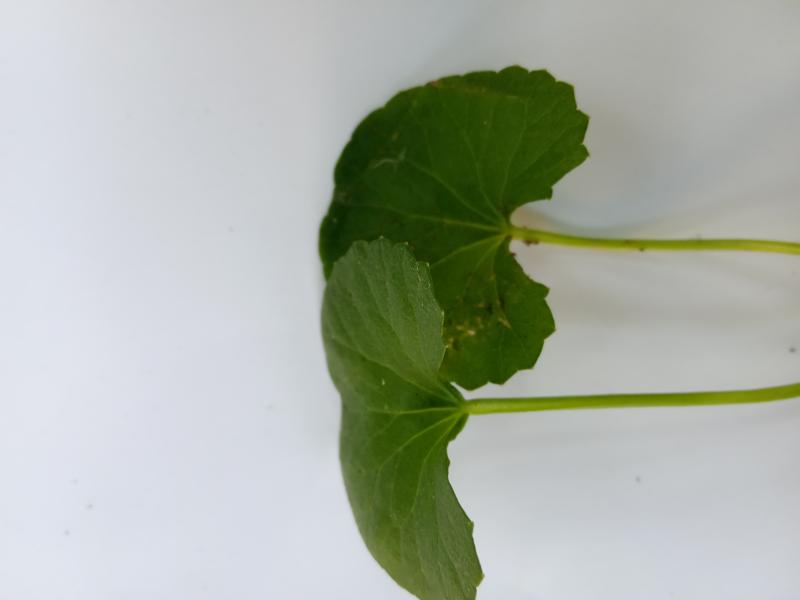
Weed species: Centella asiatica